Bela Čikoš Sesija

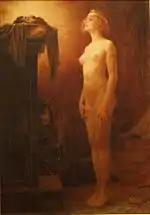
Salome

After Müller's death in 1892, he returned to Zagreb and participated in decorating the "Pompeian Room" at the local offices of the "Department of Education and Religious Affairs" (now occupied by the ""). His work there was supervised by the head of the department, Izidor Kršnjavi, who would become his patron and mentor. The first thing Kršnjavi did was send him on a study trip to Venice with Robert Frangeš-Mihanović and Ferdo Kovačević. This was followed by studies at the Academy of Fine Arts, Munich with Wilhelm Lindenschmit.